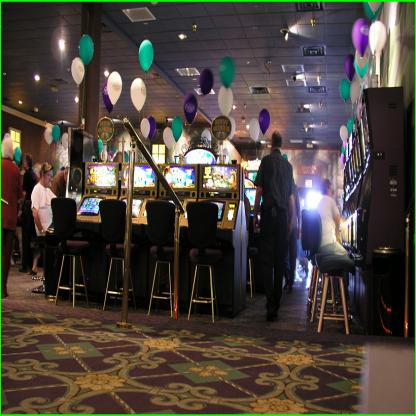
Scene: Indoor